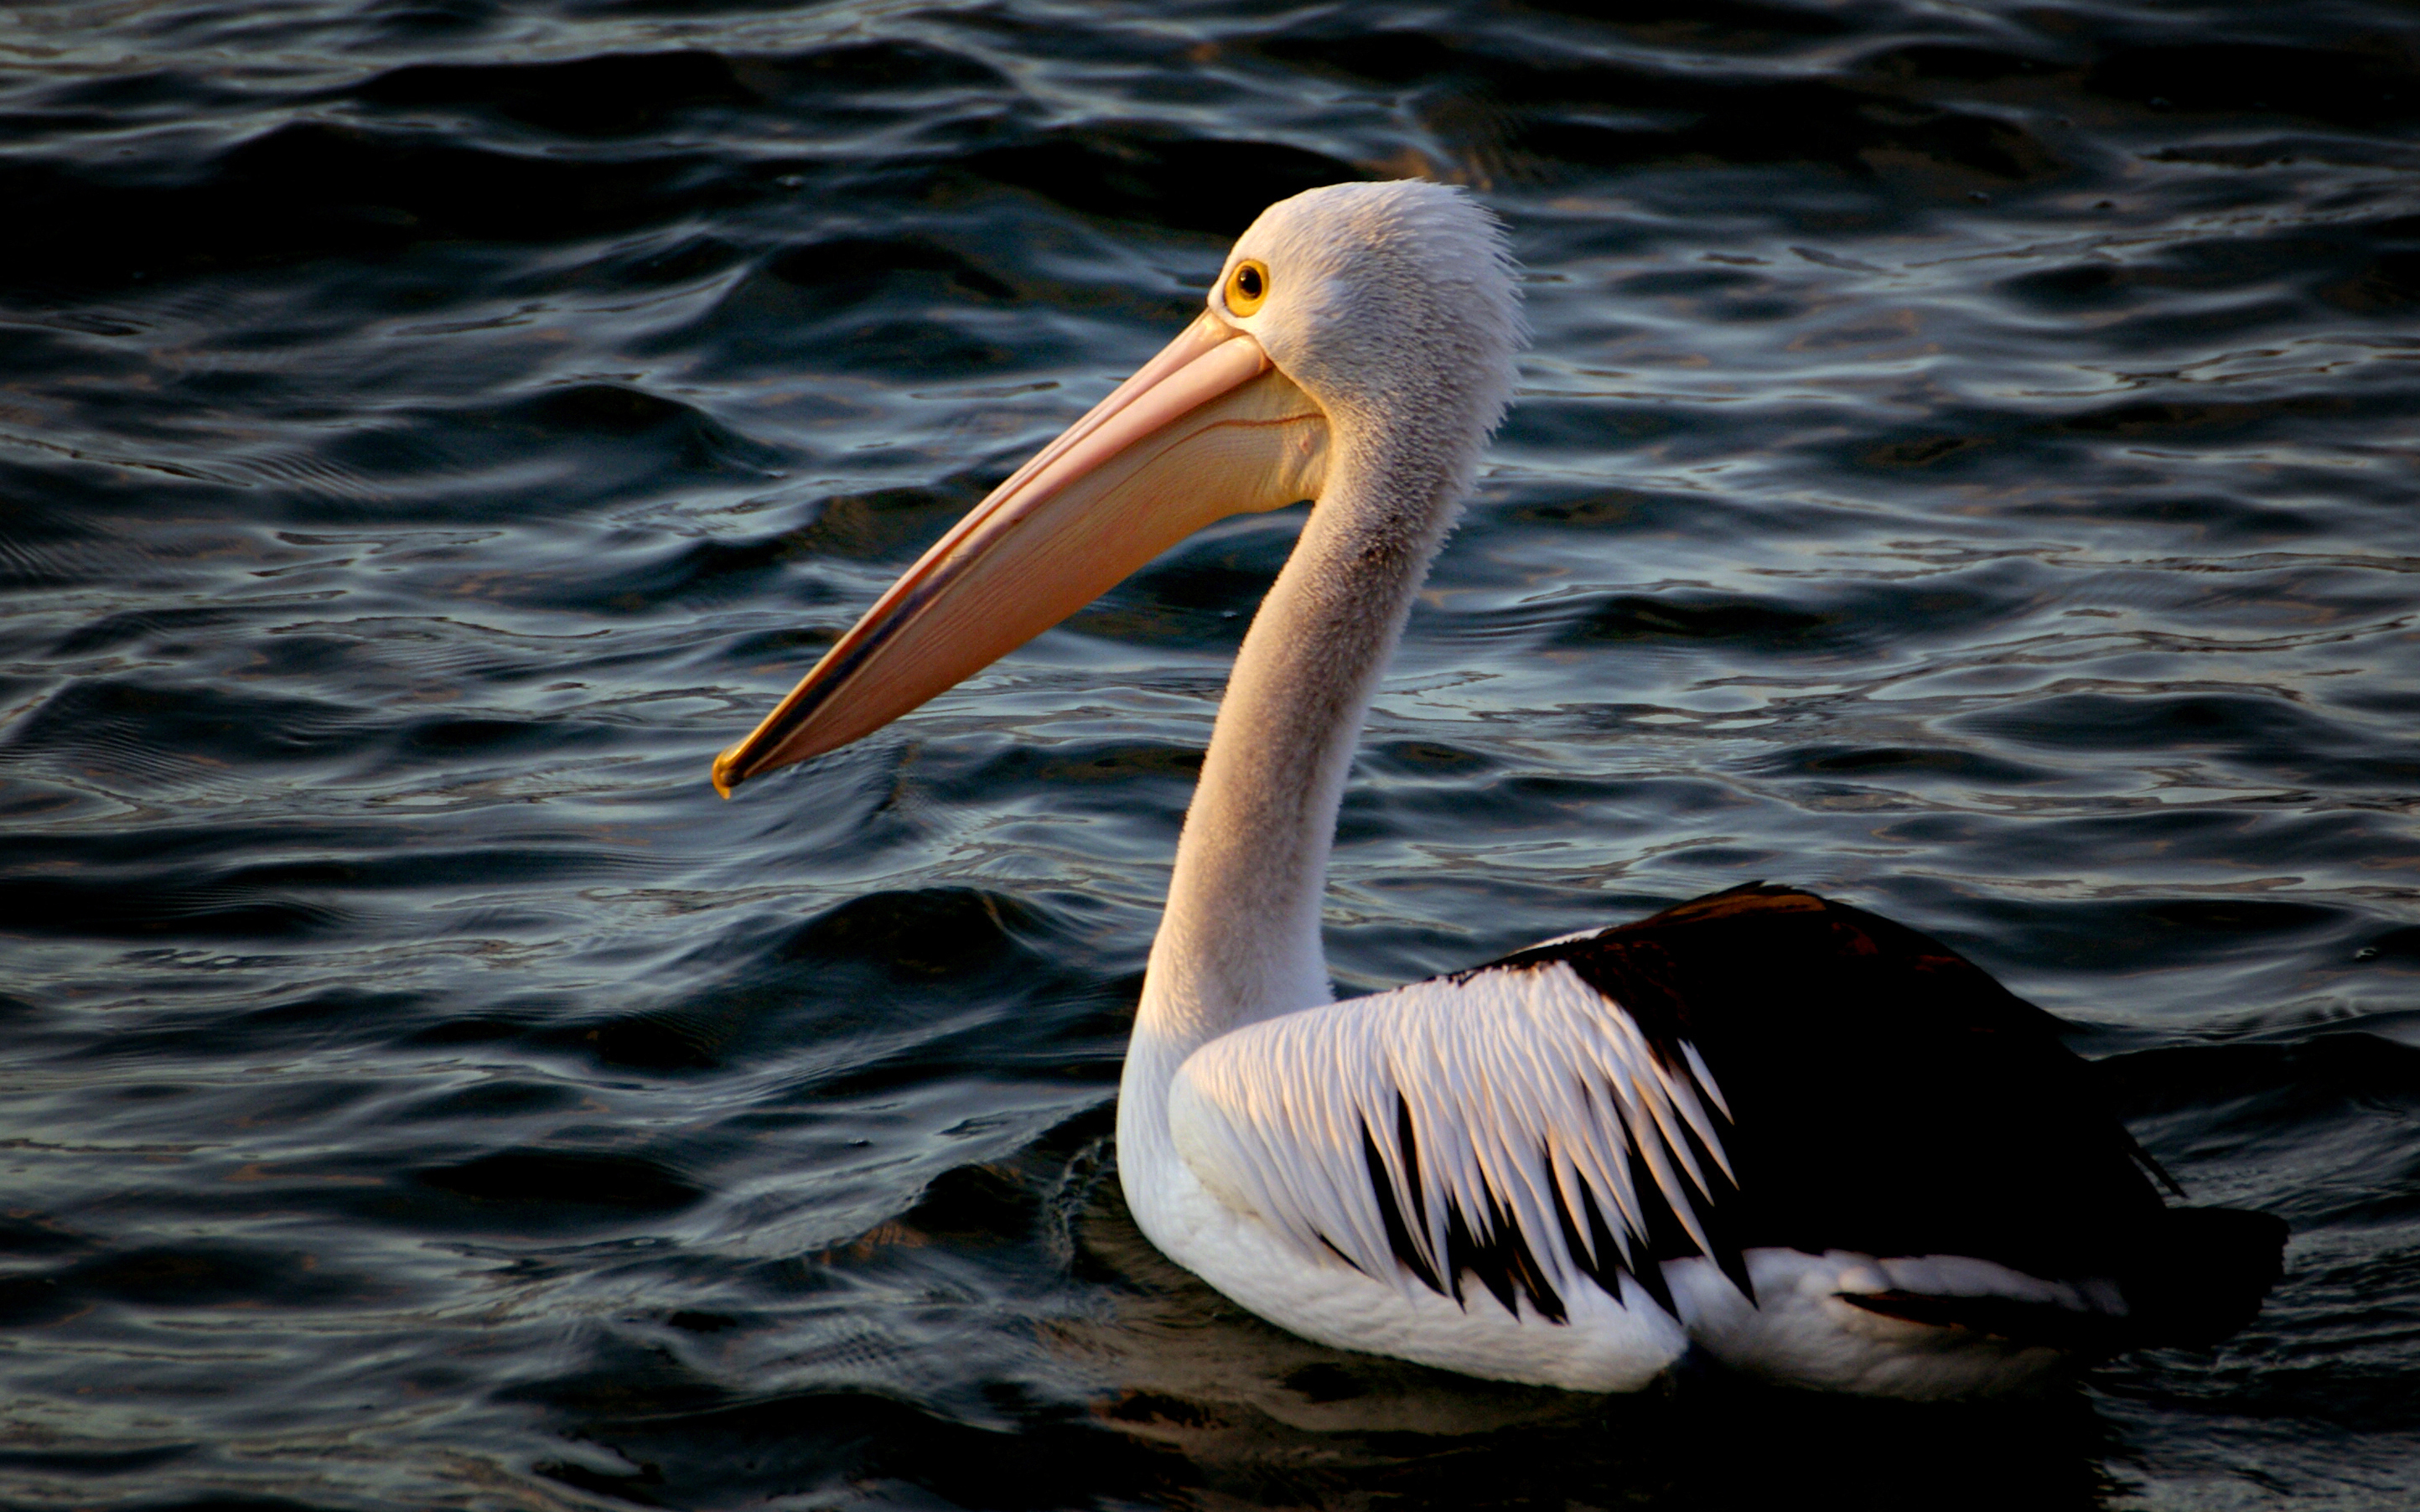
nature, bird, wing, pelican, seabird, beak, fauna, australia, seabirds, vertebrate, sony, albatross, gannet